Kozawa Station

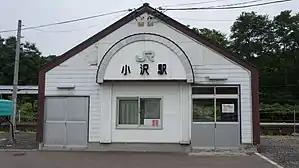
Kozawa Station in 2017

is a railway station in Kyōwa, Hokkaidō, Japan. It is operated by JR Hokkaido and has the station number "S22".